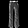
Label: Trouser